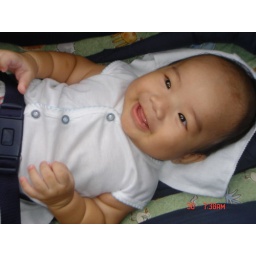
Josh in car seat 1